Aaron Copland

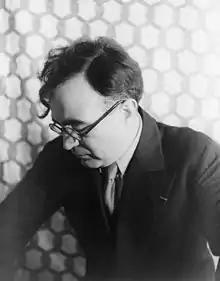
Carlos Chávez in 1937

Concurrent with "The Second Hurricane", Copland composed (for radio broadcast) "Prairie Journal" on a commission from the Columbia Broadcast System. This was one of his first pieces to convey the landscape of the American West. This emphasis on the frontier carried over to his ballet "Billy the Kid" (1938), which along with "El Salón México" became his first widespread public success. Copland's ballet music established him as an authentic composer of American music much as Stravinsky's ballet scores connected the composer with Russian music and came at an opportune time. He helped fill a vacuum for American choreographers to fill their dance repertory and tapped into an artistic groundswell, from the motion pictures of Busby Berkeley and Fred Astaire to the ballets of George Balanchine and Martha Graham, to both democratize and Americanize dance as an art form. In 1938, Copland helped form the American Composers Alliance to promote and publish American contemporary classical music. He was president of the organization from 1939 to 1945. In 1939, Copland completed his first two Hollywood film scores, for "Of Mice and Men" and "Our Town", and composed the radio score "John Henry", based on the folk ballad.